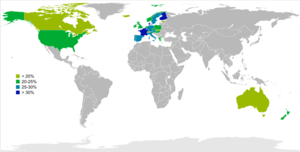
L'État-providence est une forme de politique adoptée par certains États qui se dotent de larges compétences réglementaires, économiques et sociales en vue d'assurer une panoplie plus ou moins étendue de fonctions sociales au bénéfice de leurs citoyens. Cette forme d'État s'affranchit de la conception libérale d'un État limité à des fonctions d'ordre public et de sécurité.